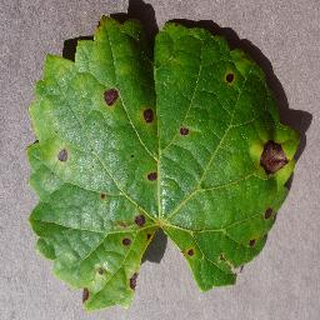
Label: grape_black_rot